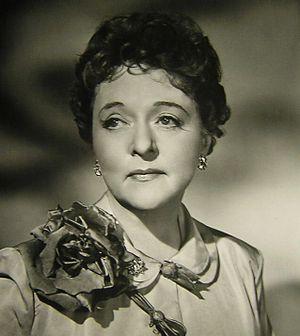
Jessie Royce Landis est une actrice américaine, née Jessie Royce Medbury à Chicago le 25 novembre 1896, décédée d'un cancer à Danbury le 2 février 1972.